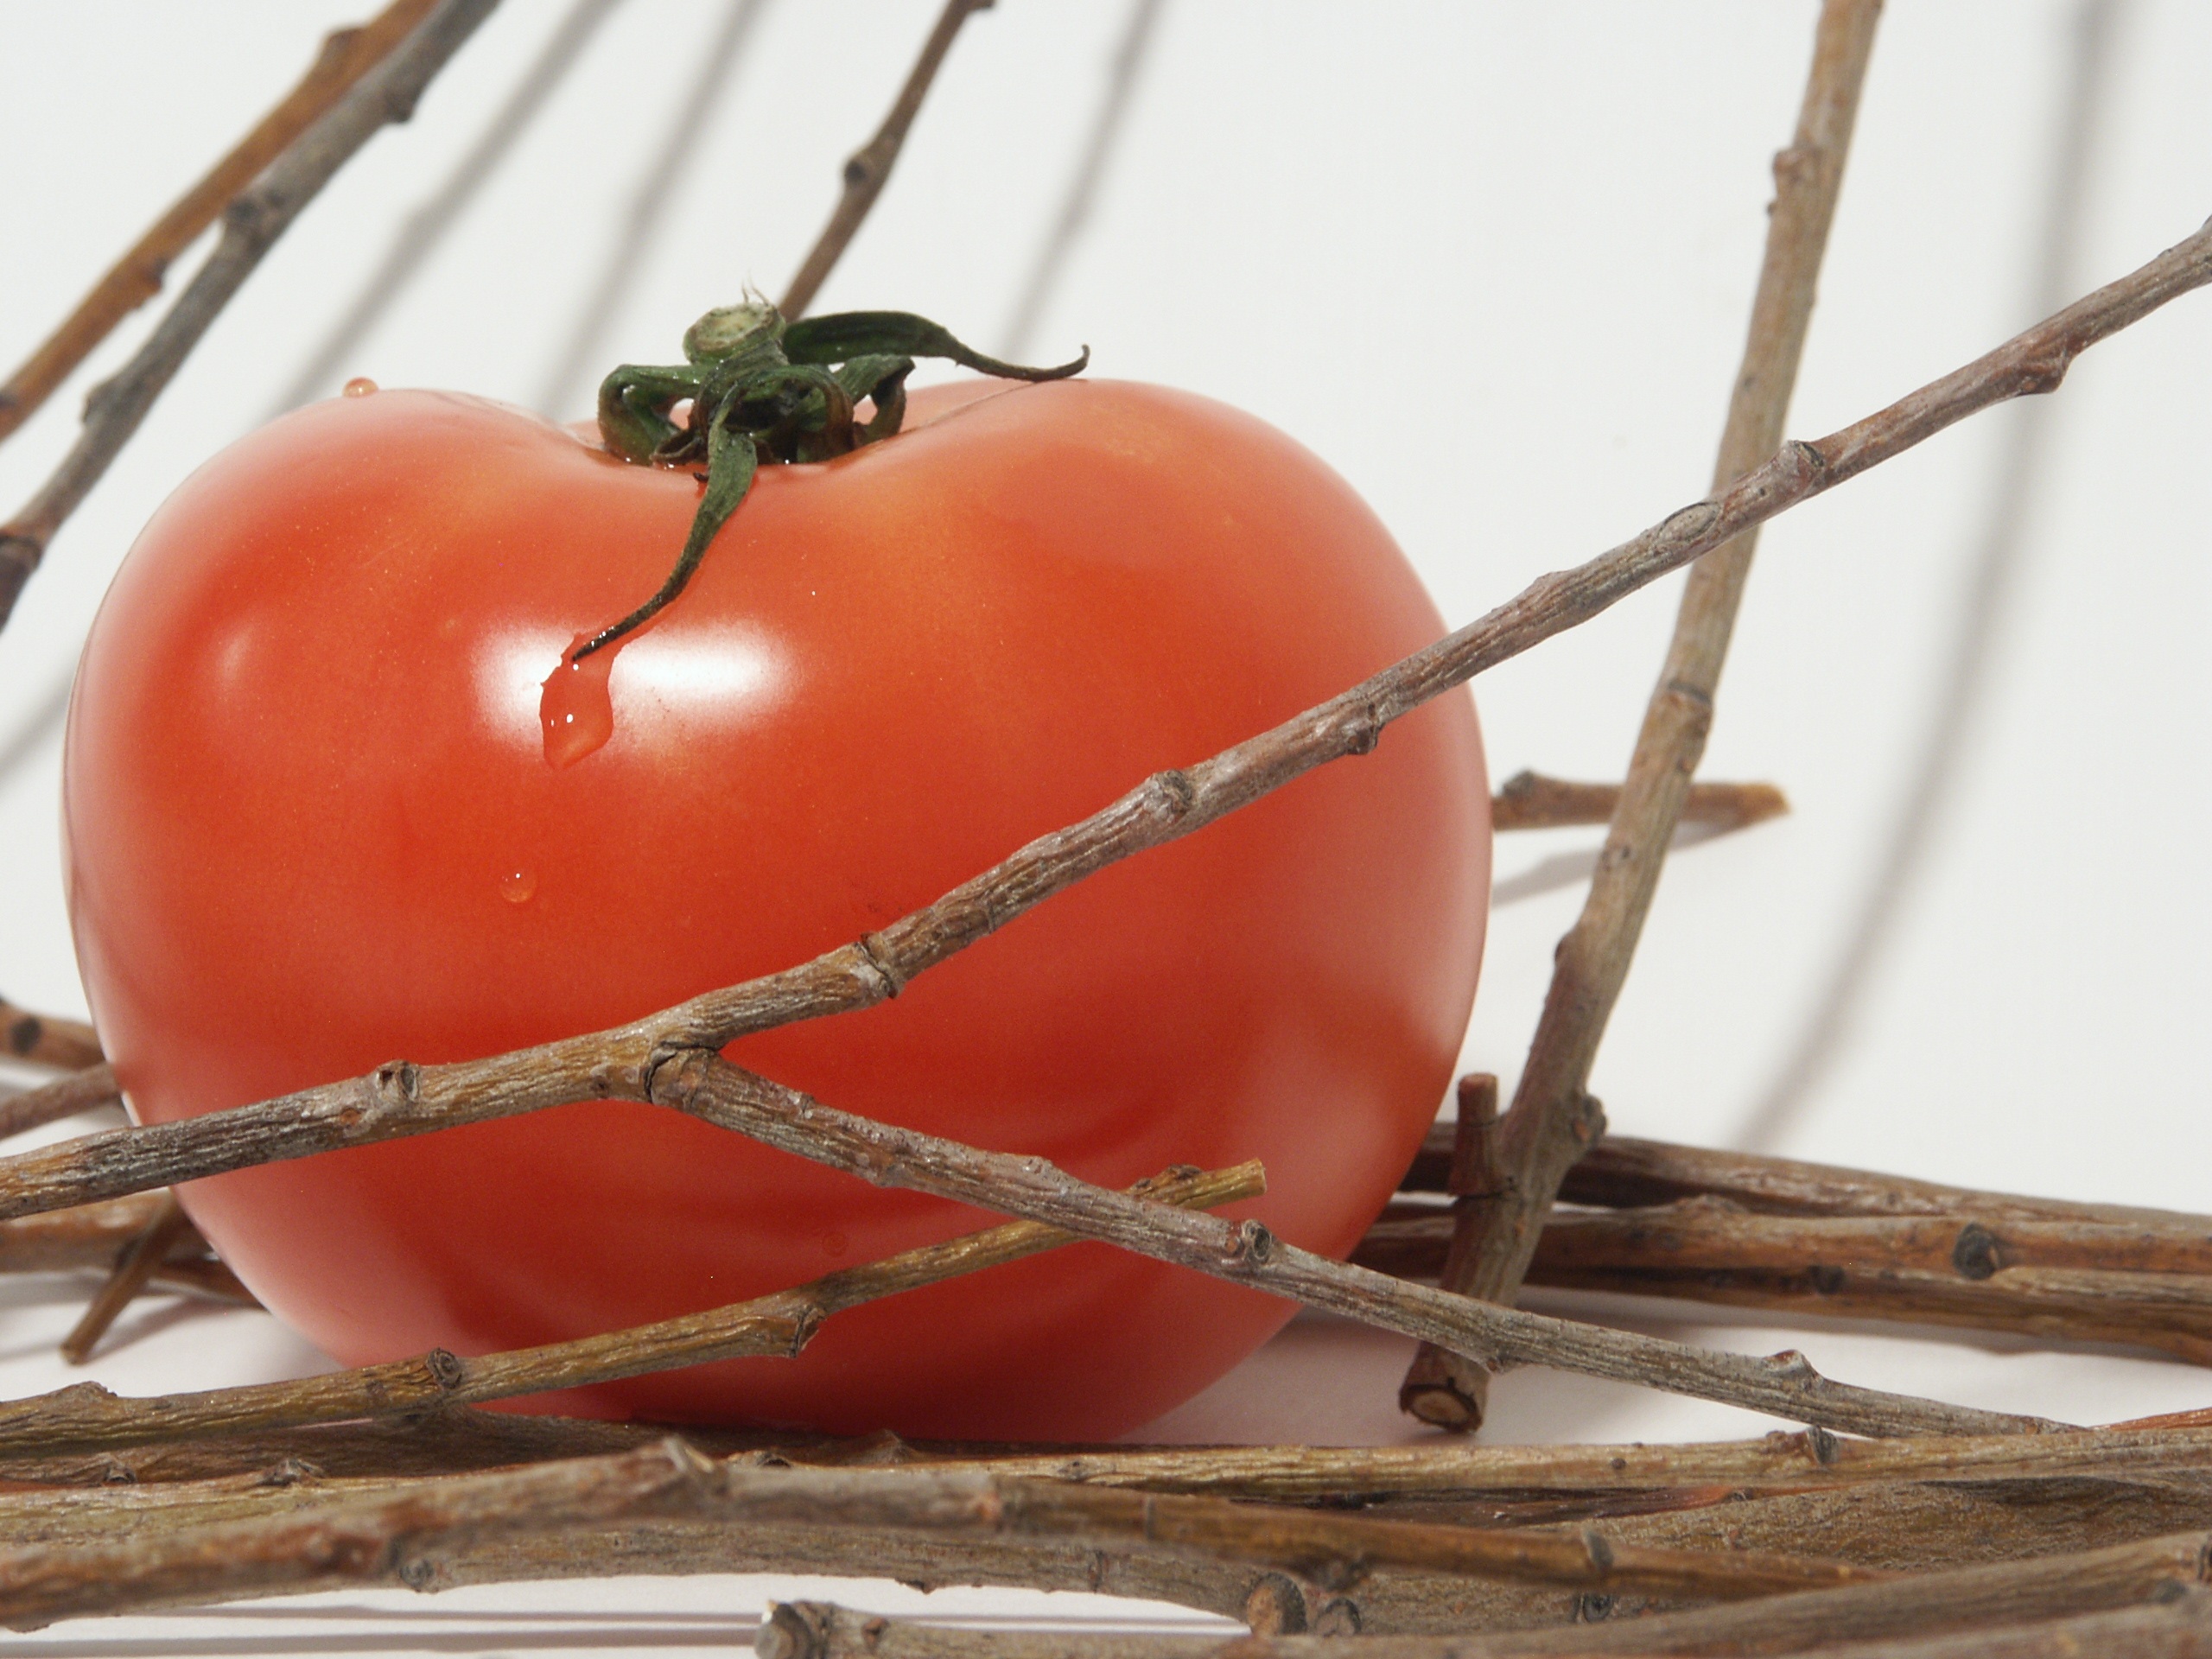
plant, fruit, food, red, produce, vegetable, tomato, flowering plant, tomatoes close up, land plant, potato and tomato genus